Nayib Bukele

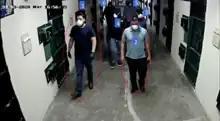
Video surveillance footage in a prison, reportedly of Osiris Luna "(left, 1)" during negotiations with gangs in March 2020

For Bukele to run for president with Nuevas Ideas, he had to get the party registered with the Supreme Electoral Court (TSE). Although Nuevas Ideas had enough signatures to register, Bukele believed that the TSE would not register the party before the 29 July 2018 presidential nomination deadline.